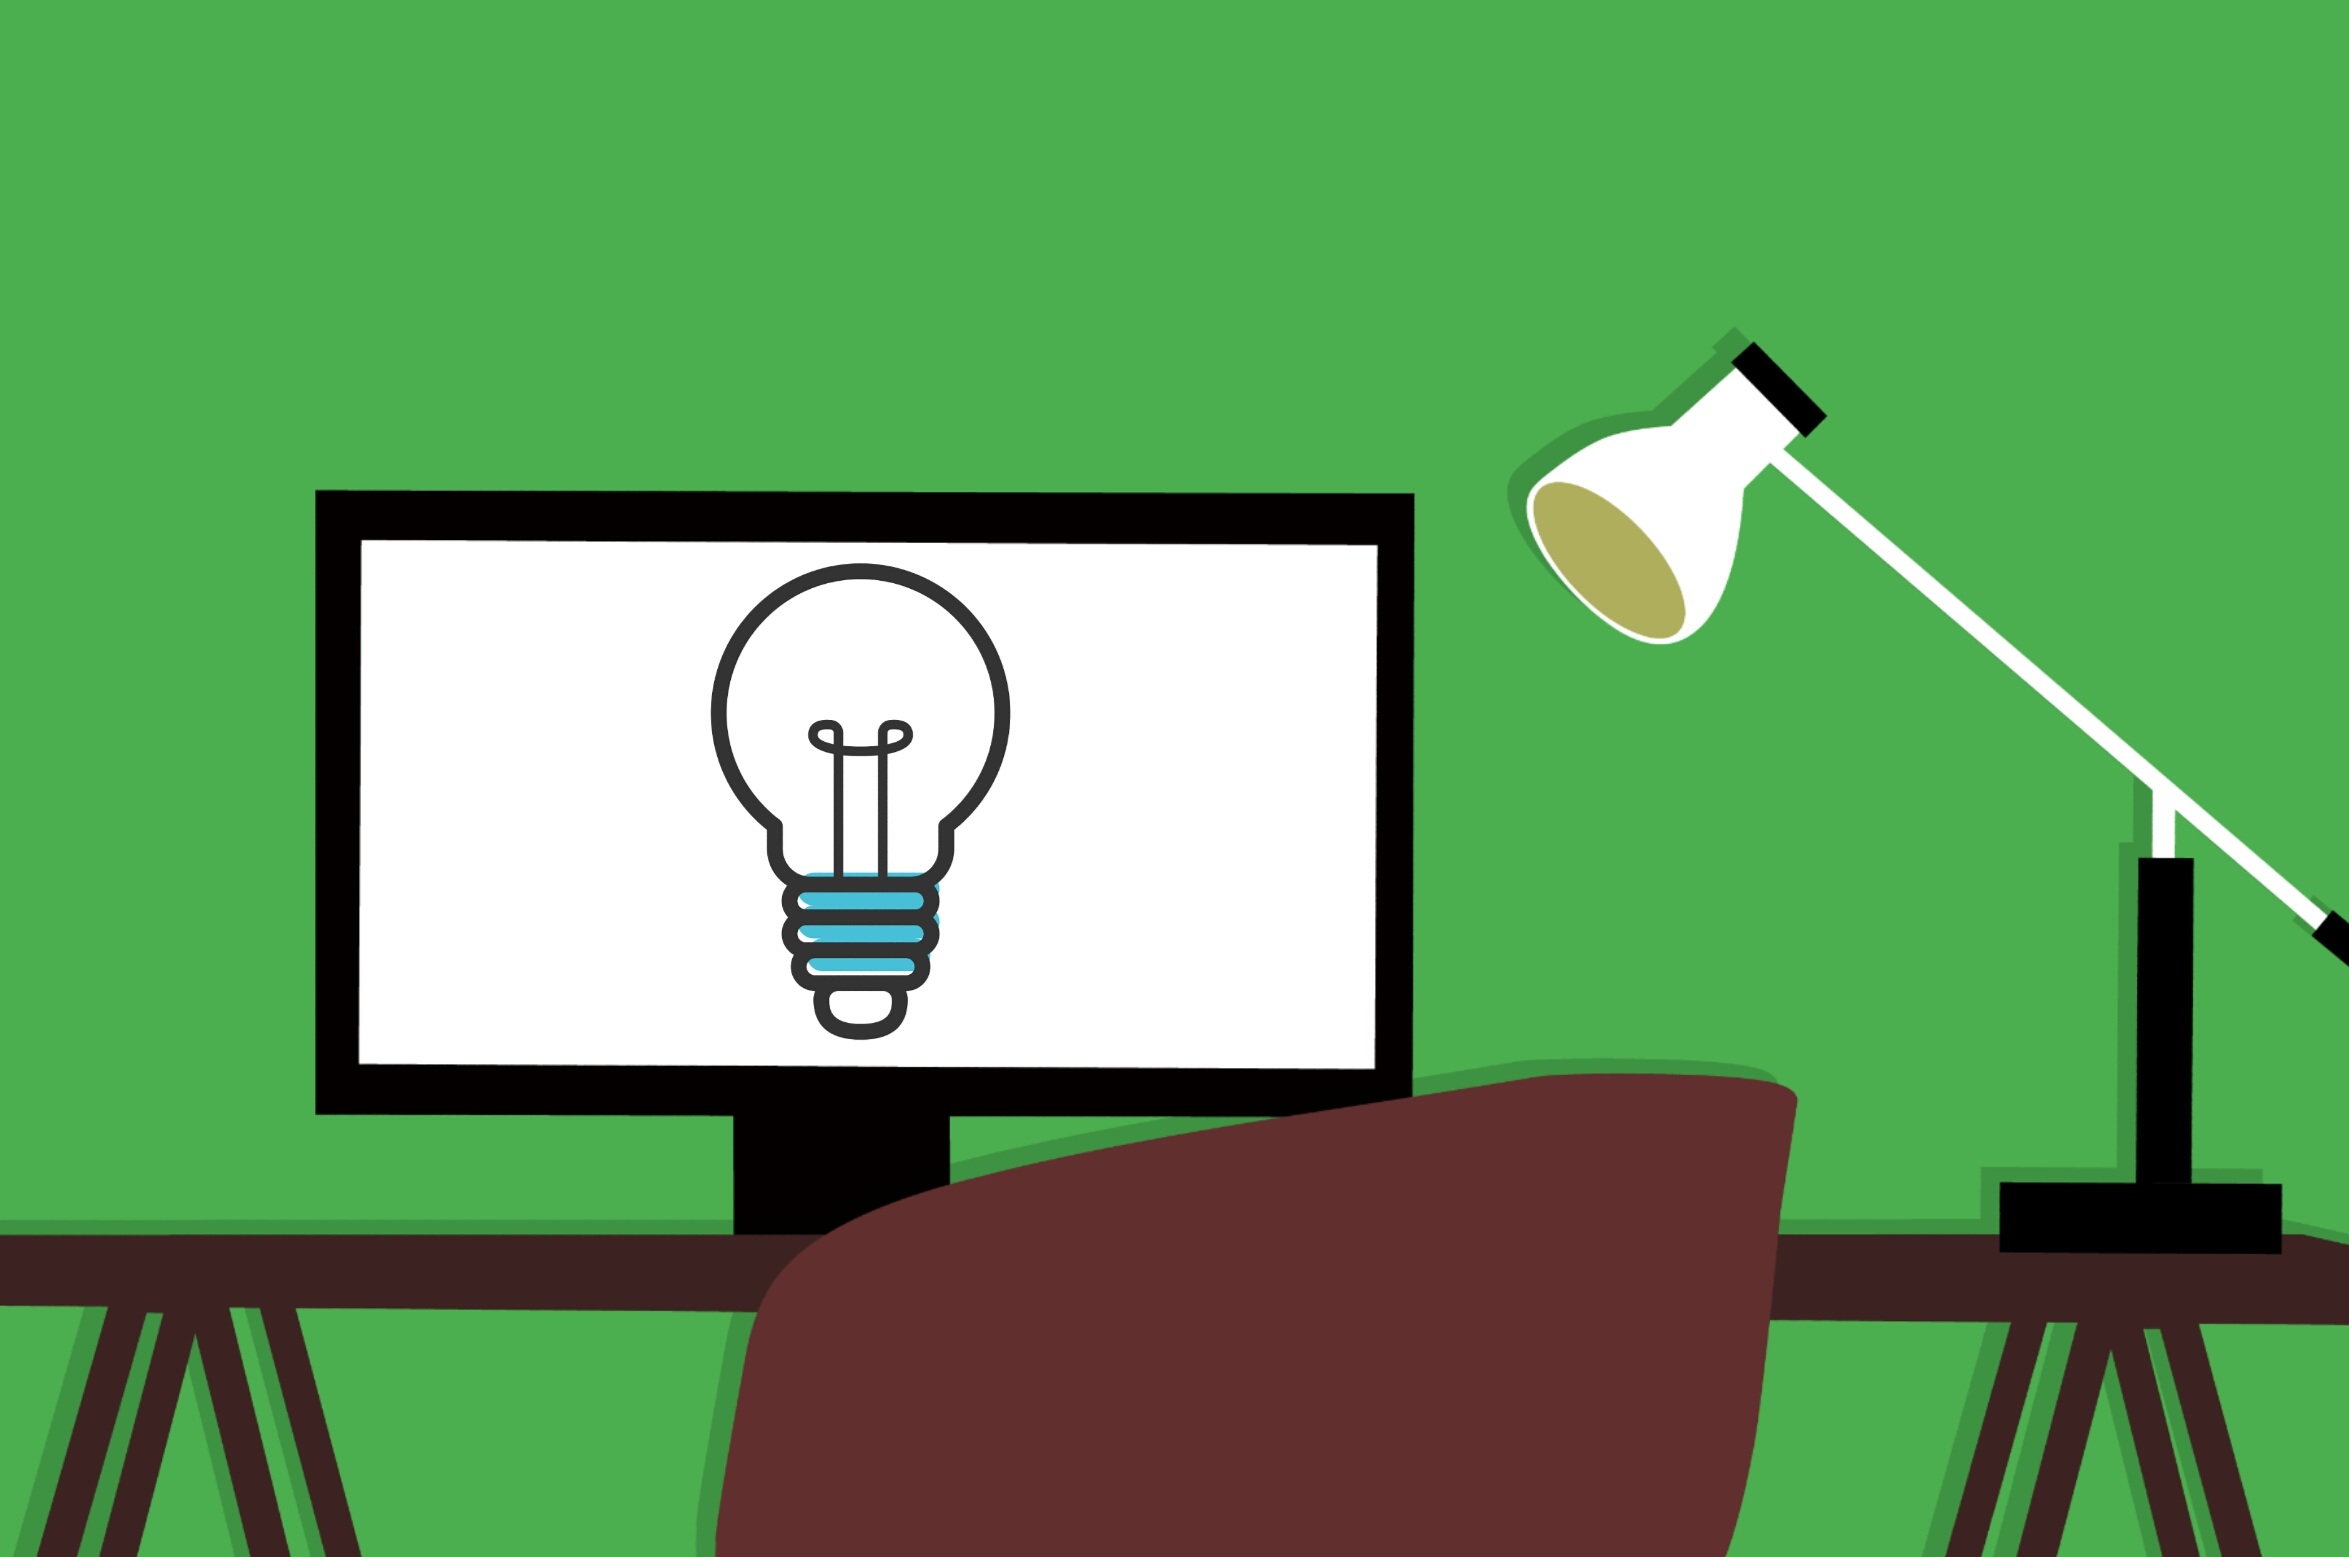
idea, creative, business idea, proud, marketing, workplace, computer, media, article, banner, blog, day, blogger, blogging, business, communication, concept, content, design, entry, event, flat, follower, forum, frame, happy, holiday, icon, in, green, technology, text, cartoon, line, human behavior, font, product, graphic design, angle, illustration, energy, art, clip art, brand